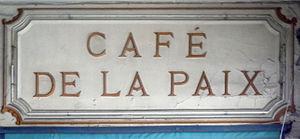
Le café de la Paix est un café de La Rochelle, créé en 1793 sous le nom de café militaire, et qui existe sous sa dénomination actuelle depuis 1900. Il est classé monument historique depuis un arrêté du 17 avril 1984.